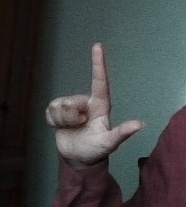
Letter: laam